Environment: real
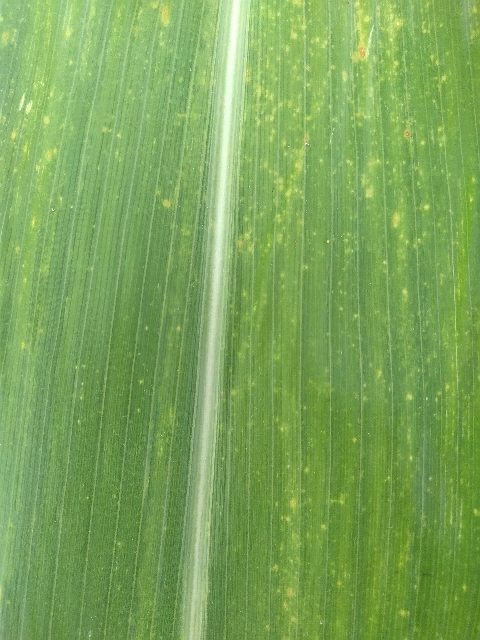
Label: lethal_necrosis